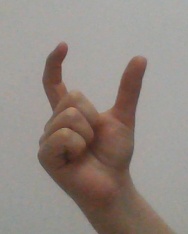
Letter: nun